Alison Mosely

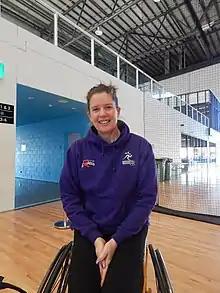
Alison Mosely playing for the Minecraft Comets in Brisbane in 2017

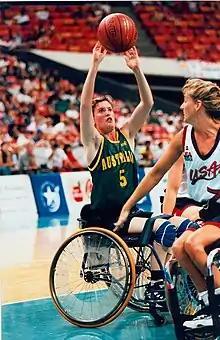
Australian women's wheelchair basketballer Alison Mosely passes the ball in the game against the US at the 1996 Atlanta Paralympics

Alison Mosely (born 17 August 1972 in Warwick, Queensland) is a wheelchair basketball player from Australia. She was part of the silver medal-winning Australia women's national wheelchair basketball team at the 2004 Summer Paralympics. She was part of the silver medal-winning Australia women's national wheelchair basketball team at the 2000 Summer Paralympics.